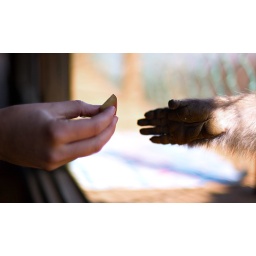
Feeding apples to the monkeys in the Arashiyama Monkey Park.